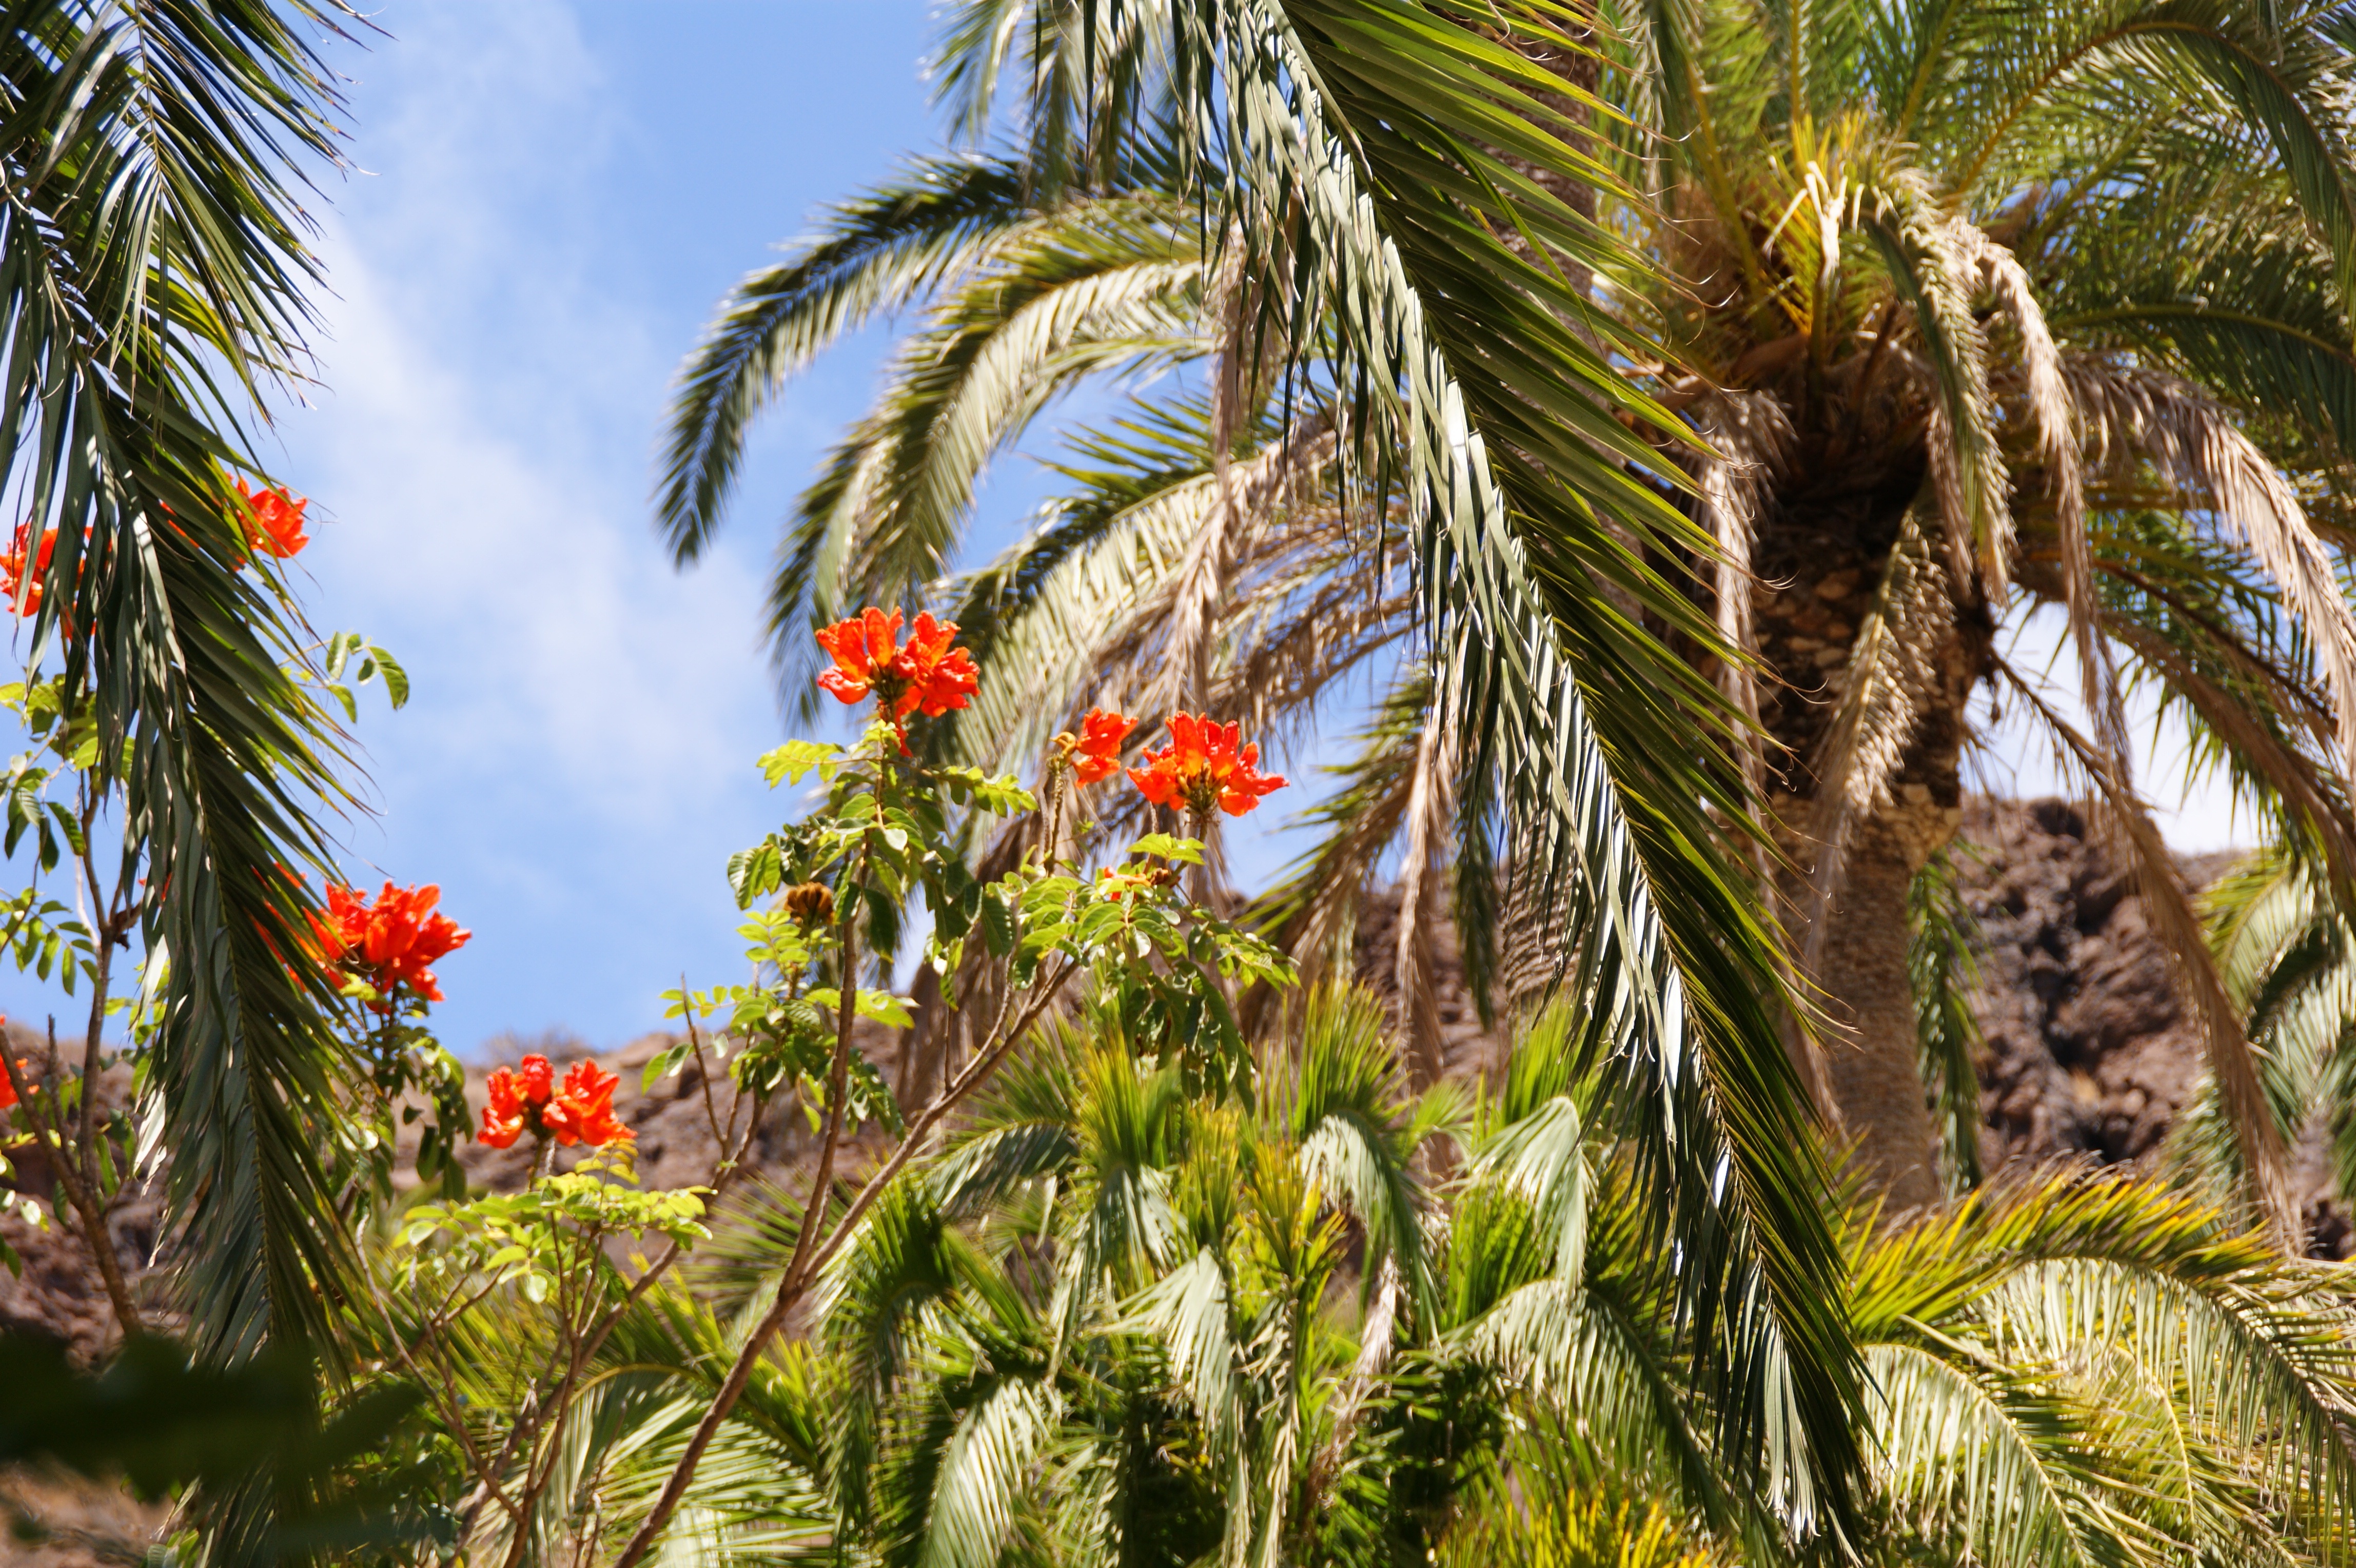
landscape, tree, plant, flower, view, food, jungle, holiday, botany, garden, flora, flowers, holidays, vegetation, rainforest, habitat, tropics, flowering plant, date palm, natural environment, land plant, arecales, palm family